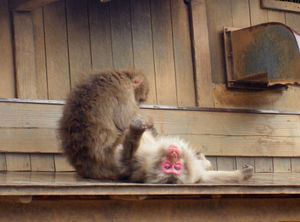
Japan makak
Japanmakak i Arashiyama, Kyoto
Japanmakak i Arashiyama, Kyoto
Japanmakak eller japansk sneabe er en abe oprindeligt udbredt i skov- og bjergområder i Japan.